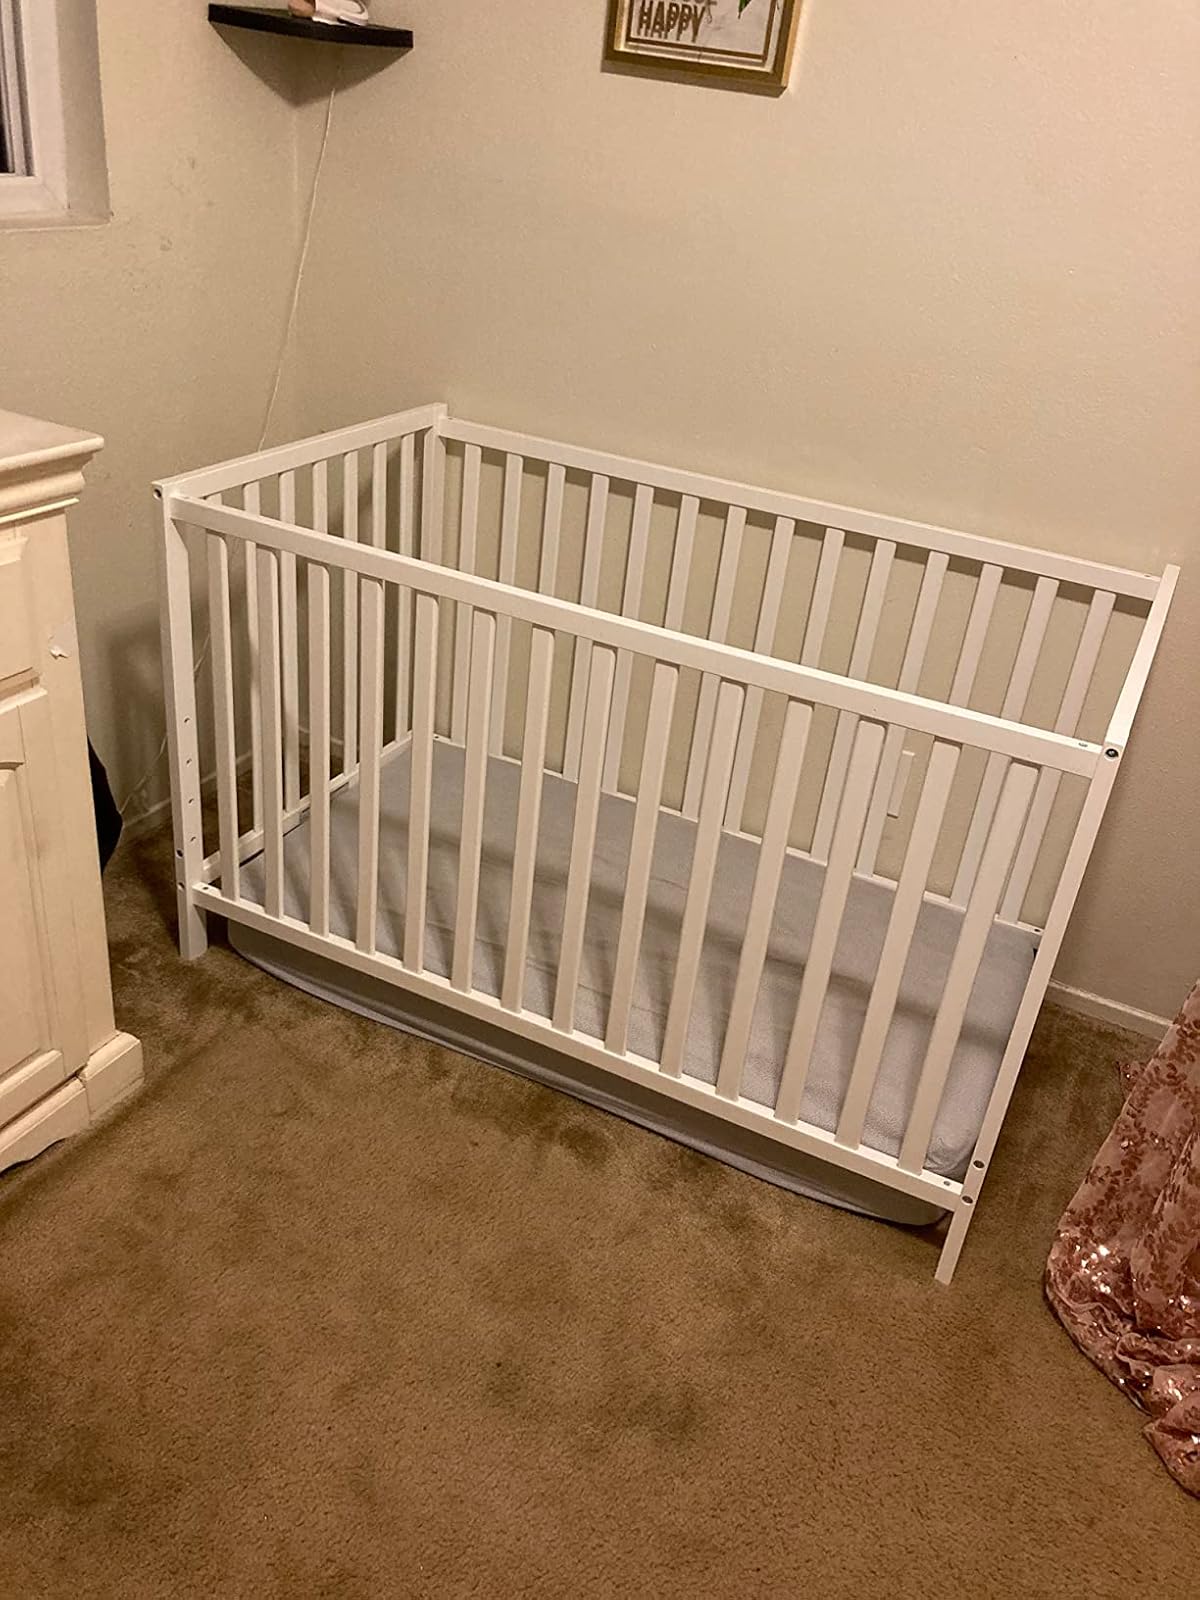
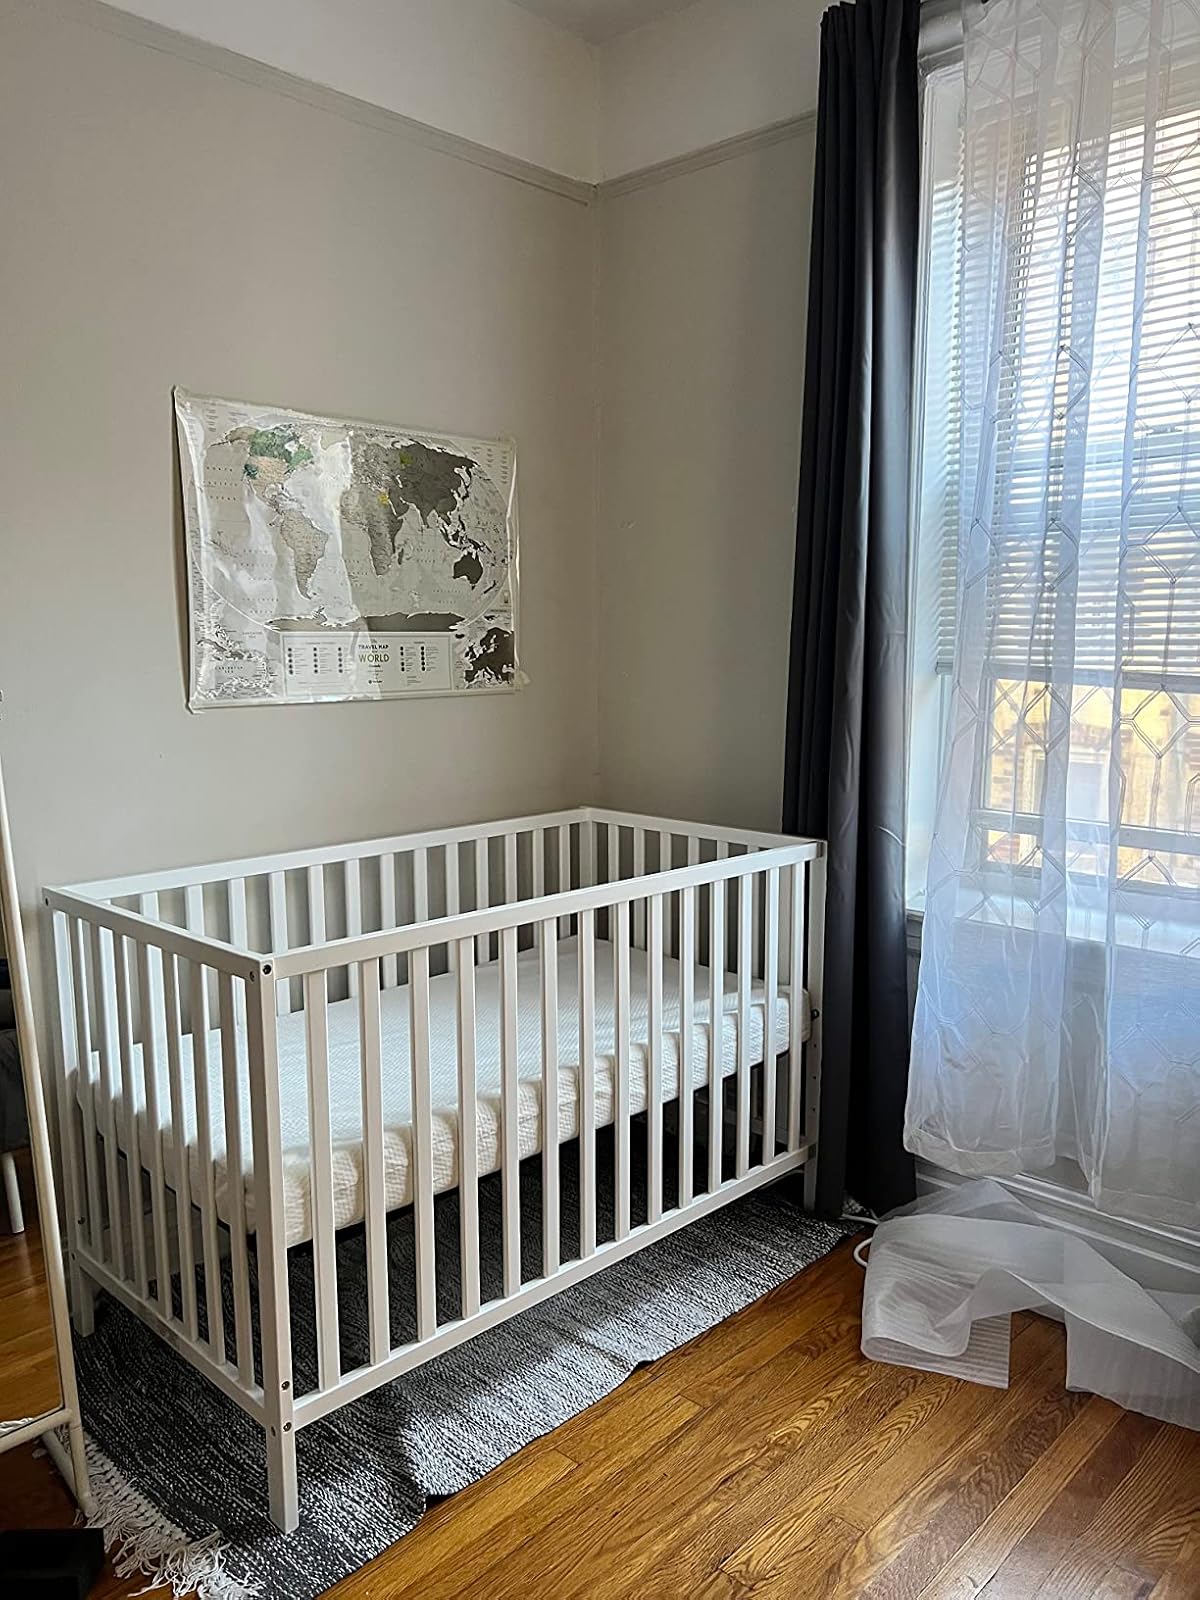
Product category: products_crib
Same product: yes